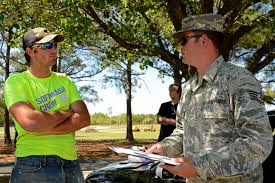
Label: Air Defense